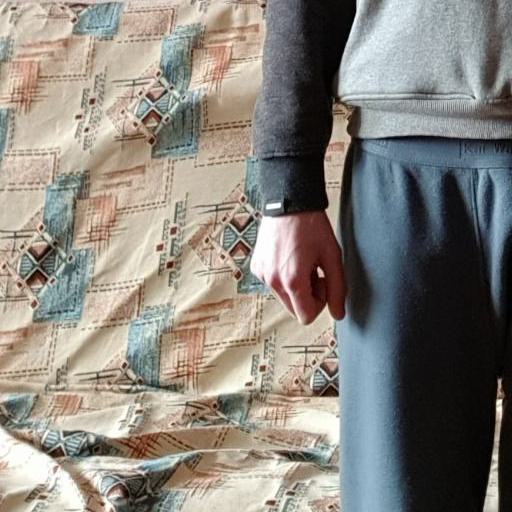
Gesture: no_gesture